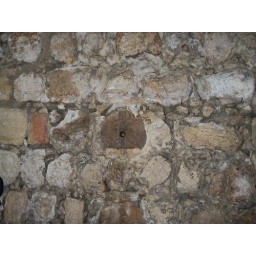
Station VIII spot marked by Latin cross on the wall of the Greek Orthodox monastery